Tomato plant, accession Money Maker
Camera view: bottom (45 deg); turntable rotation: 180 degrees
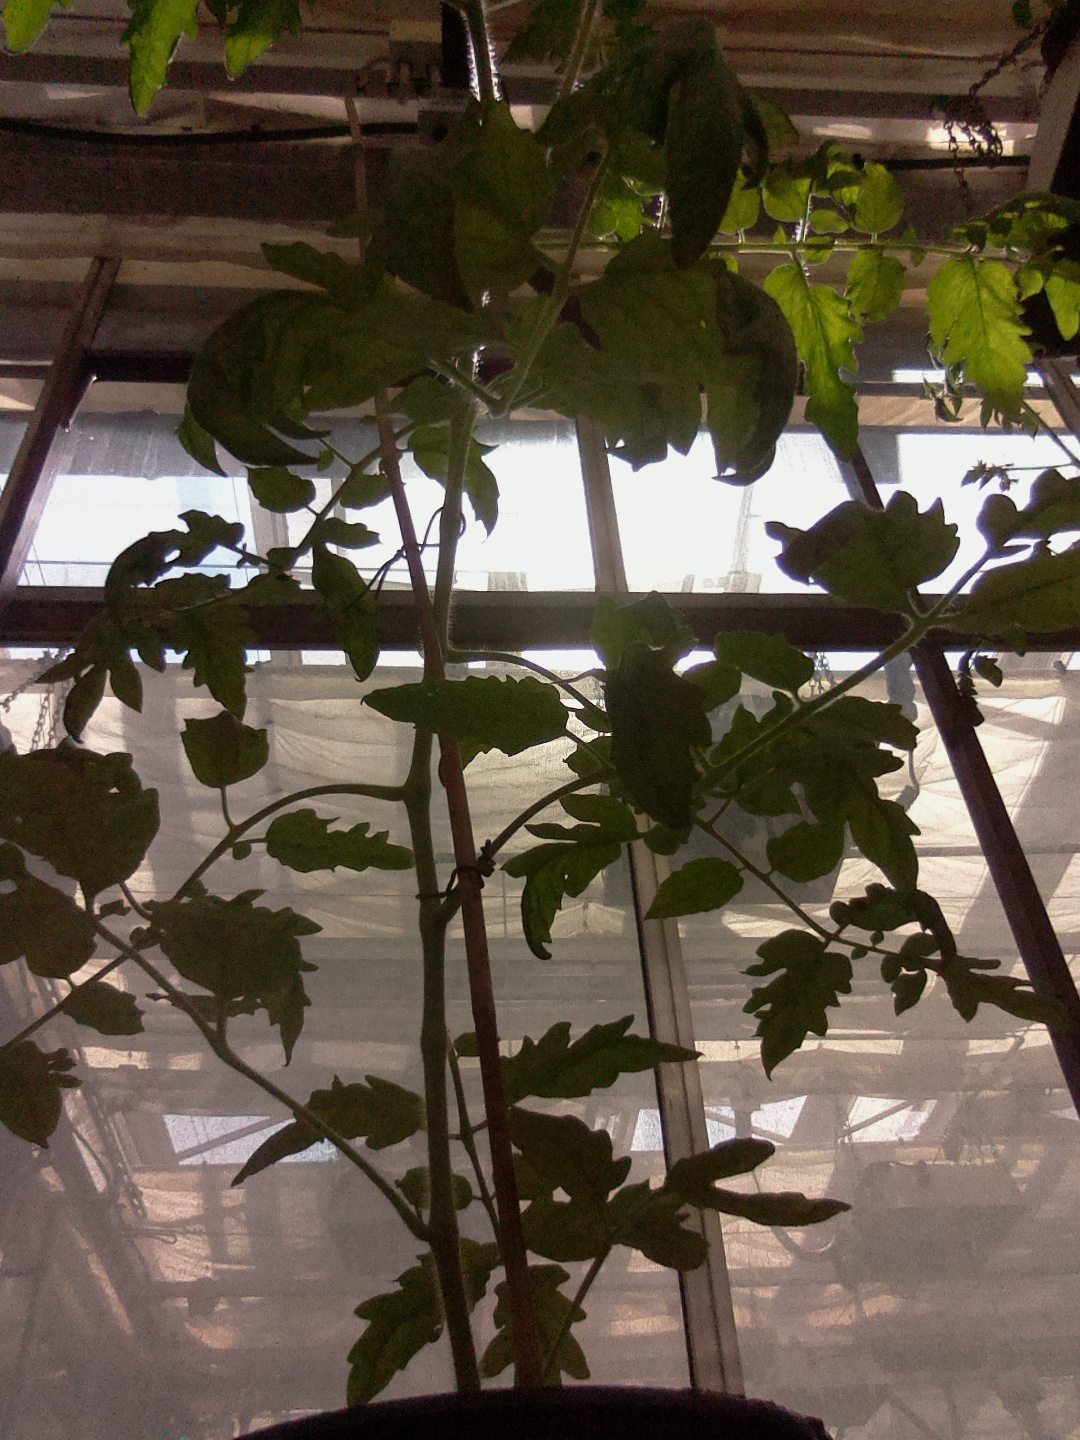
BBCH growth stage 61: 10%-20% of flowers open